Bristol Mountain Ski Resort

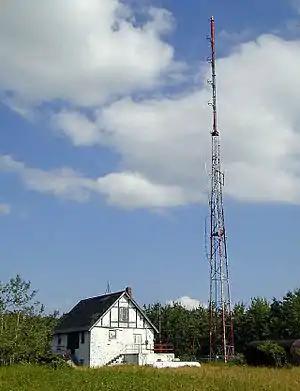
Bristol Mountain transmitter

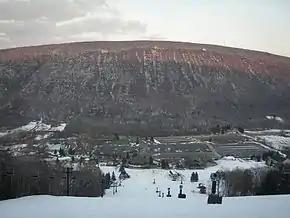
View from halfway up "Rocket Run" main trail

The summit of Bristol Mountain, also known as Worden Hill, has been a broadcasting site for the Rural Radio Network since 1948, before the ski resort was ever formed. The station now known as WAIO signed on June 6, 1948, as WVBT, licensed to Bristol Center, New York, and transmitting from Bristol Mountain on 101.9 MHz. It was the next-to-last link in the Rural Radio Network chain of FM stations broadcasting to farmers across upstate New York. WVBT changed call letters to WRRE and changed frequency to 95.1 in the early 1950s.